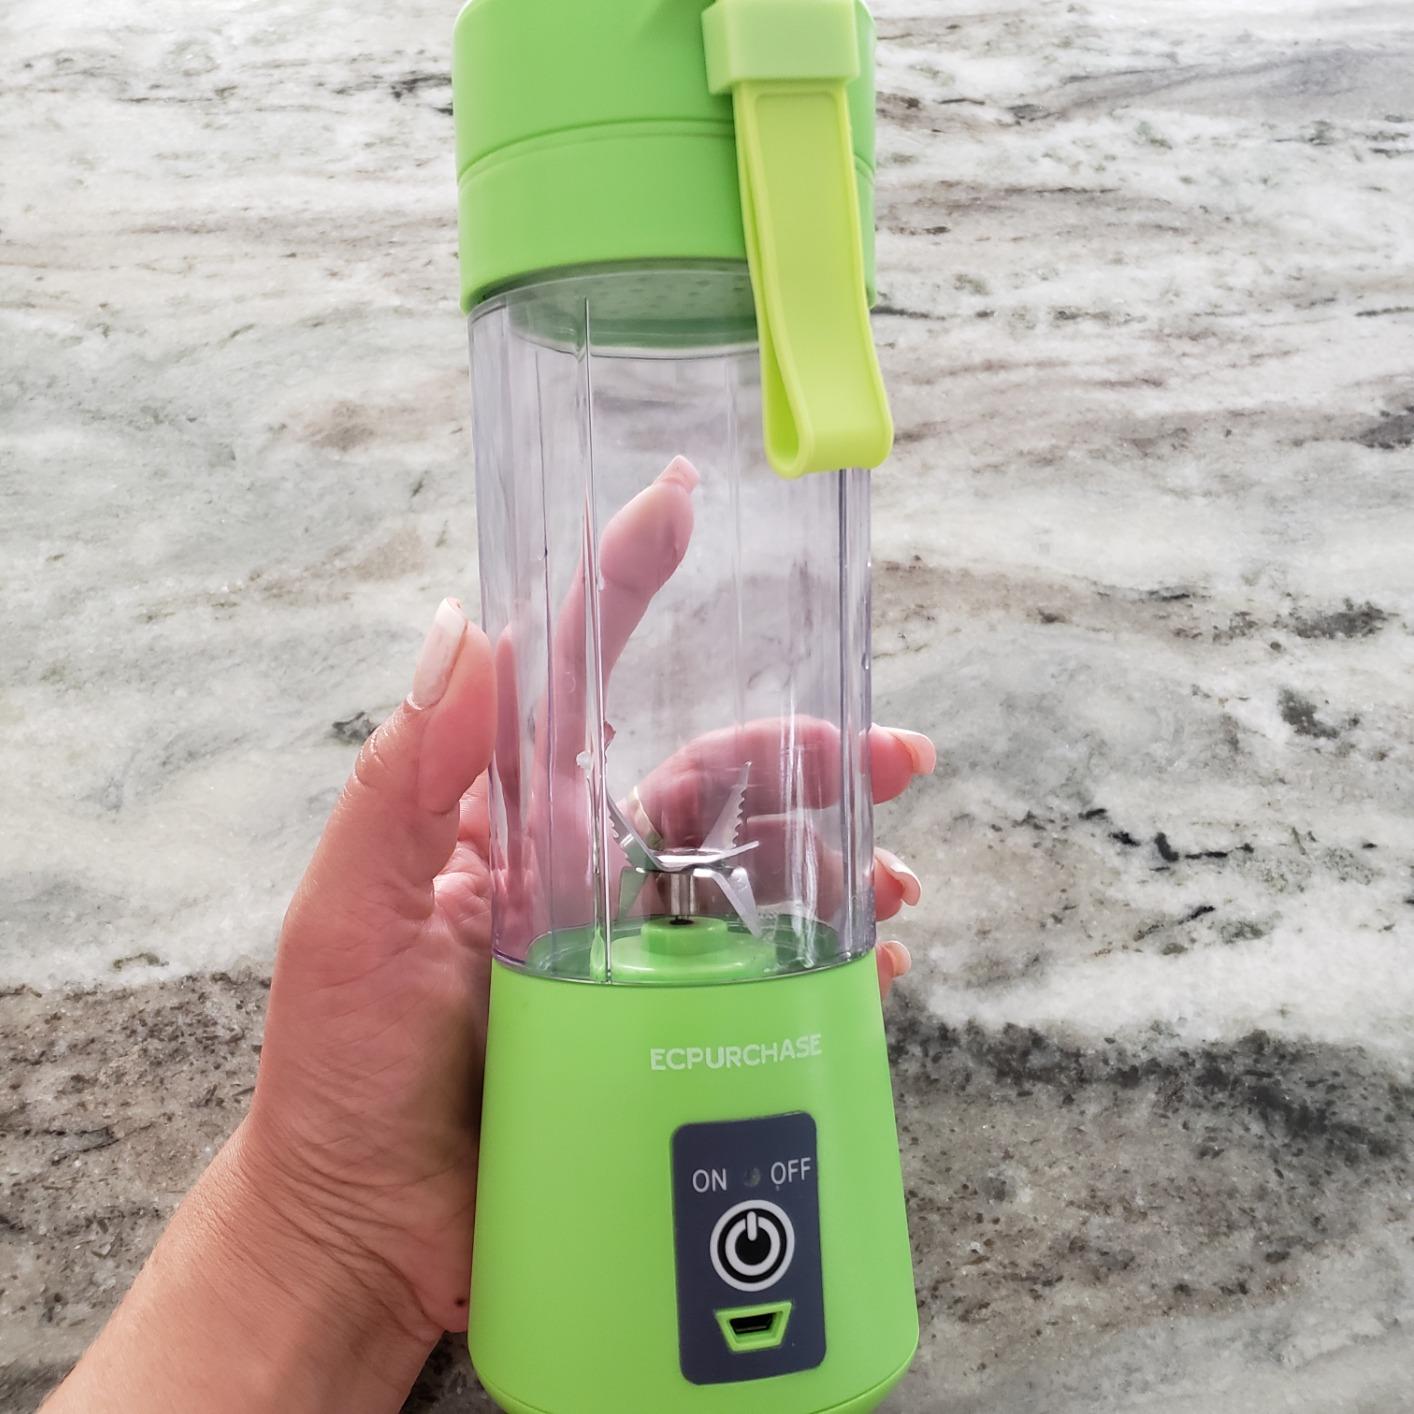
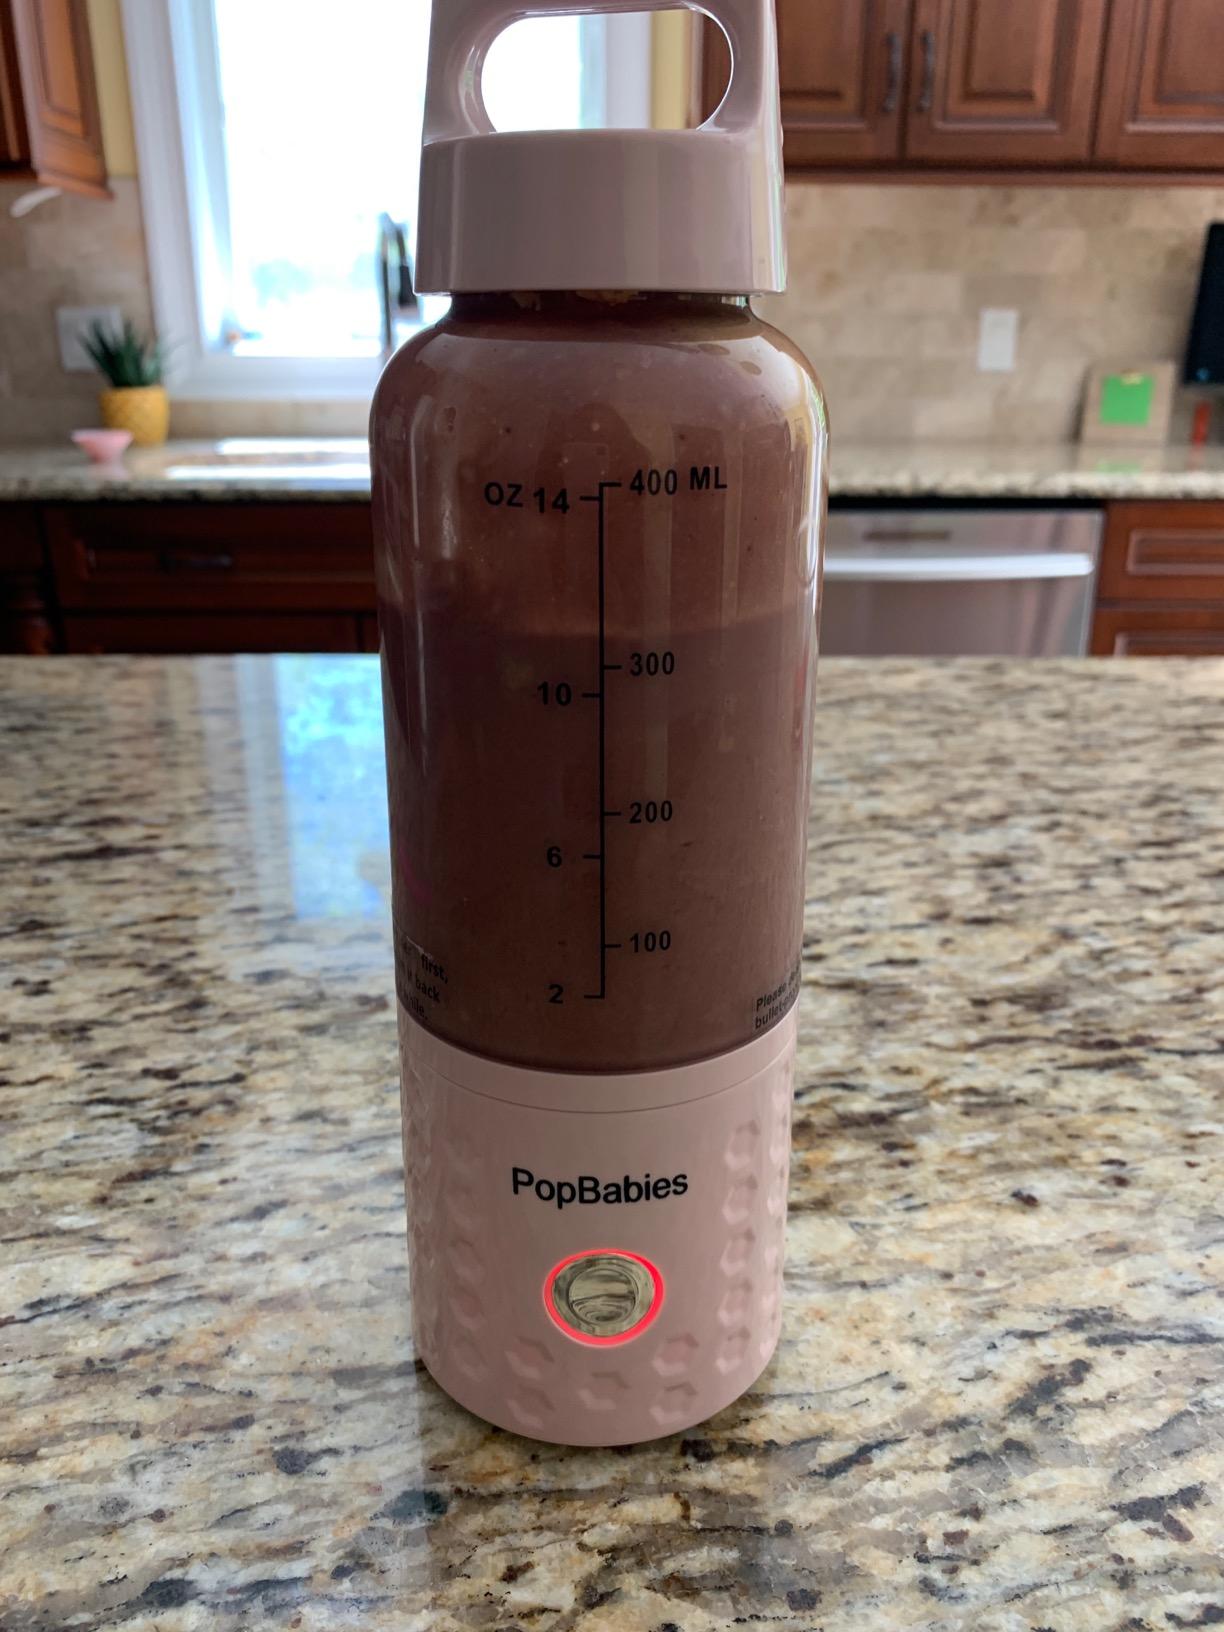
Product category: items_blender
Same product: no